Rape of Belgium

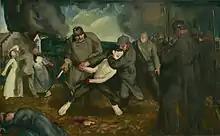
"The Germans Arrive" by the American artist George Bellows depicting the German atrocities in Belgium.

Regarding depictions of the atrocities in the British press, historian Nicoletta Gullace writes, in agreement with others such as Susan Kingsley Kent, that "the invasion of Belgium, with its very real suffering, was nevertheless represented in a highly stylized way that dwelt on perverse sexual acts, lurid mutilations, and graphic accounts of child abuse of often dubious veracity." In Britain, many patriotic publicists propagated these stories on their own. For example, popular writer William Le Queux described the German army as "one vast gang of Jack-the-Rippers", and described in graphic detail events such as a governess hanged naked and mutilated, the bayoneting of a small baby, or the "screams of dying women", raped and "horribly mutilated" by German soldiers, accusing them of mutilating the hands, feet, or breasts of their victims.